Premada Kanike

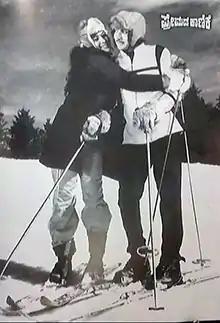
Poster

Premada Kanike is a 1976 Indian Kannada-language crime thriller film directed by V. Somashekhar and written by the duo Salim–Javed. It was produced by Jayadevi under the banner of Jayadevi films. The film starred Rajkumar, Aarathi and Jayamala in lead roles with Vajramuni and Rajashankar in supporting roles. The plot follows a teacher hired by rich man to home-school his daughter. En route, she witnesses a murder and discovers that the murderer is the father of her student.